Tomb of Aurangzeb

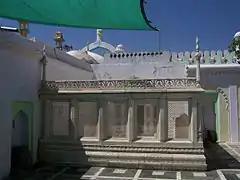
Aurangzeb's Tomb, with marble "jaali" (latticed screen) around it.

Aurangzeb died in 1707 at Ahmednagar. His body was then carried to Khuldabad after his son Azam Shah and his daughter Zeenat-un-Nissa arrived at their father's camp.